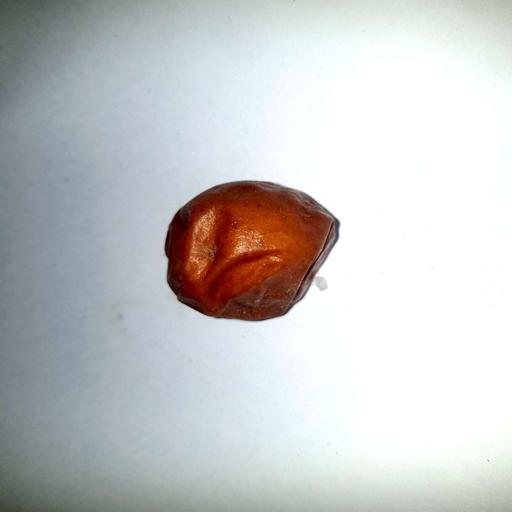
Label: bruised